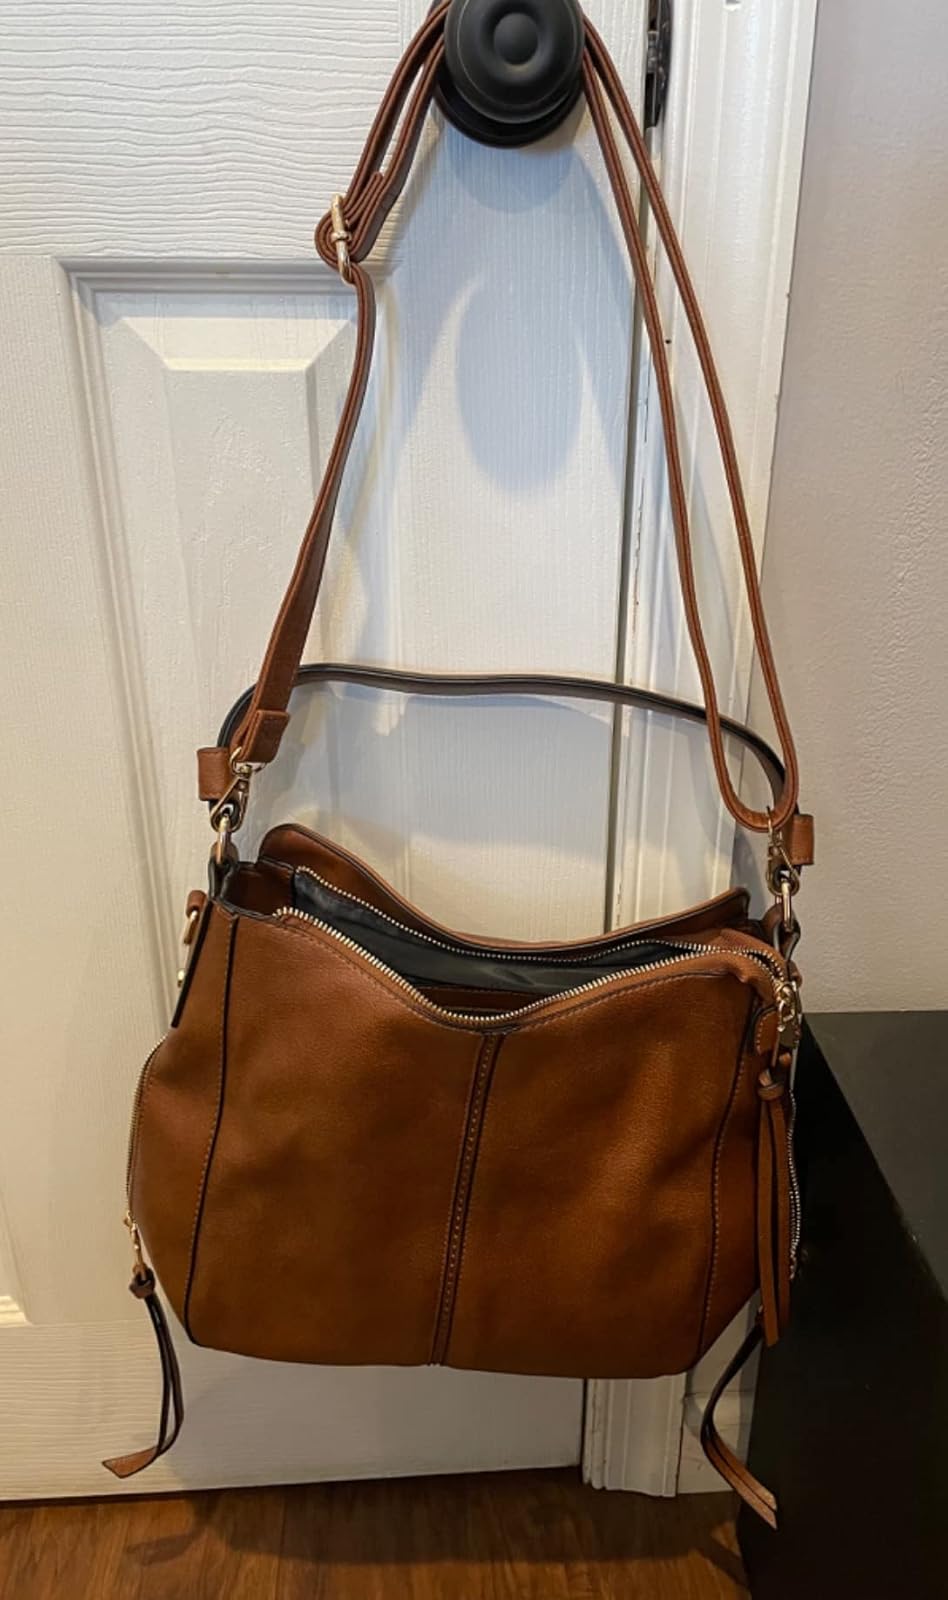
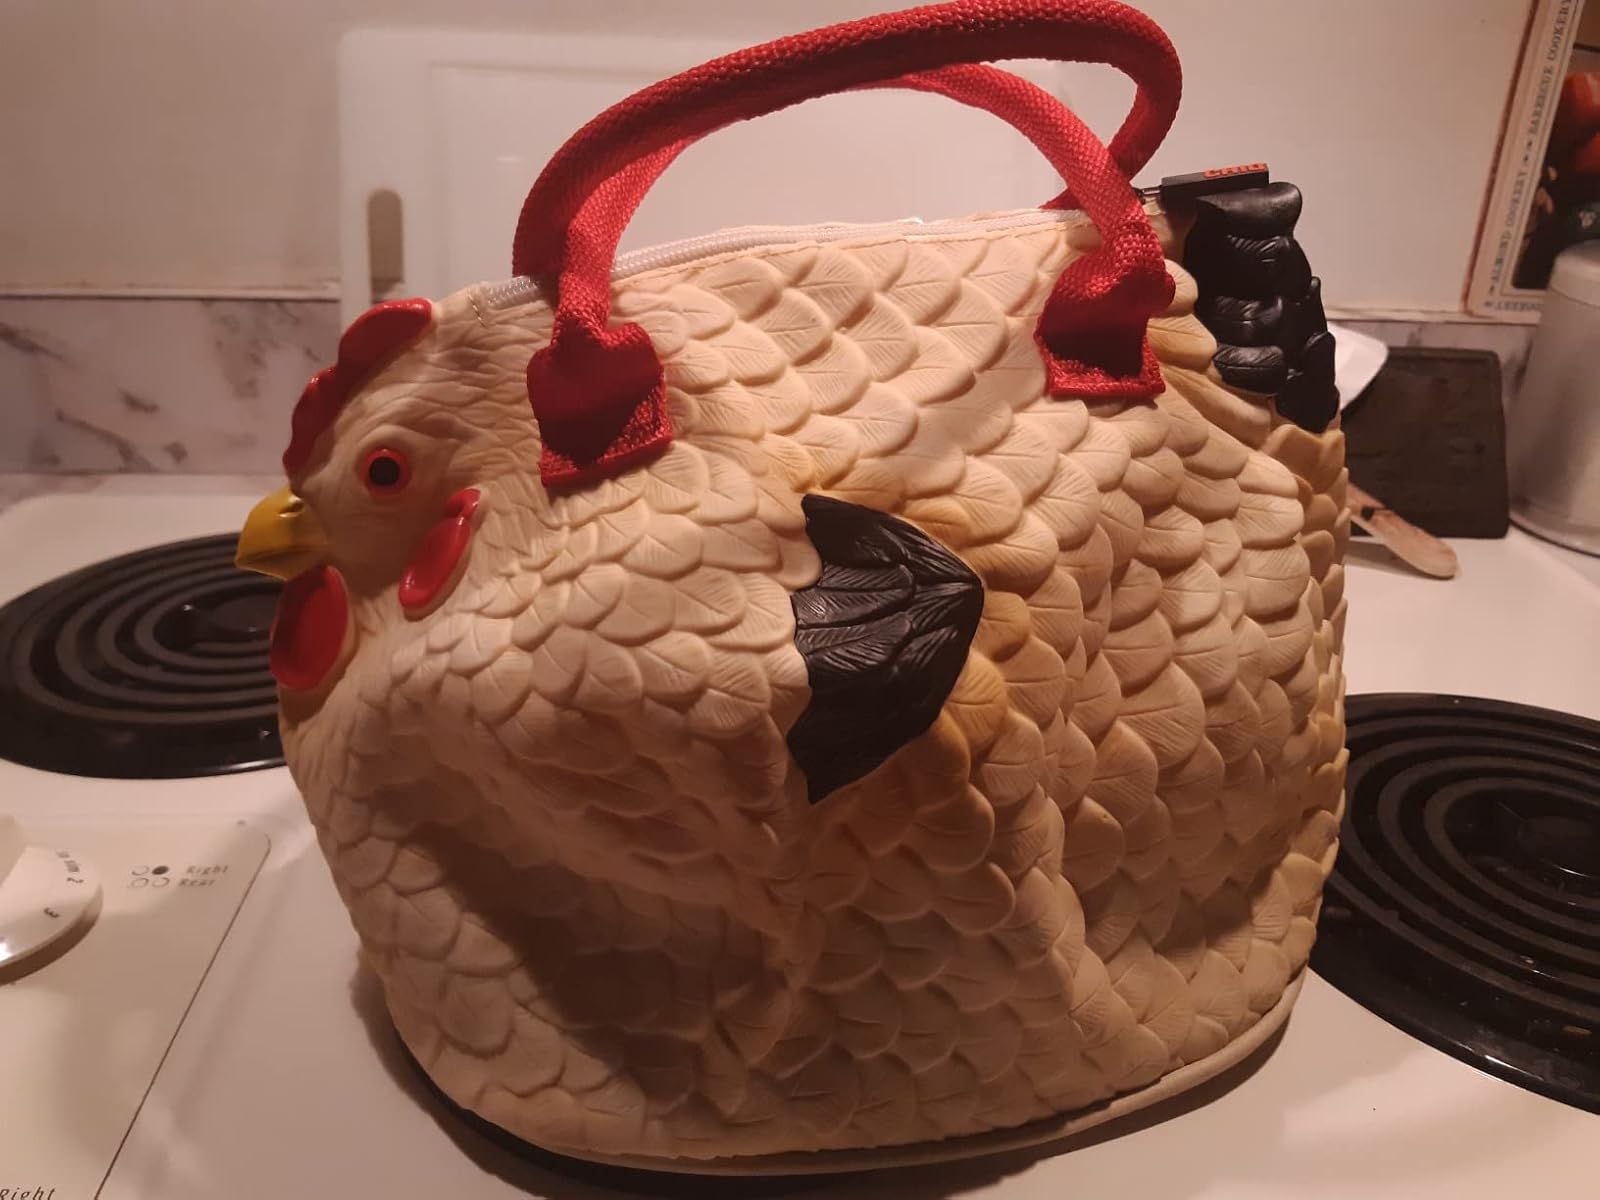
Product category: accessories_handbag
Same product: no